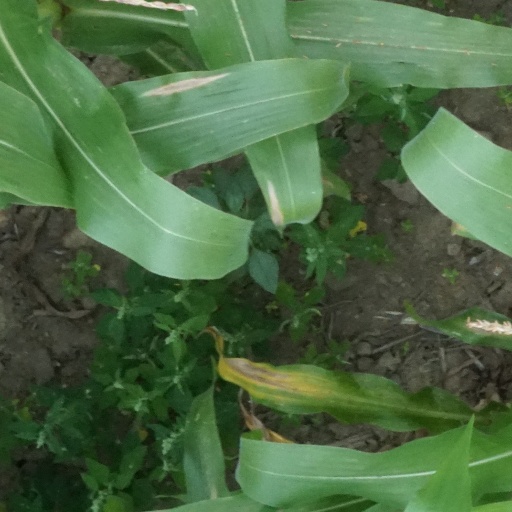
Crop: maize; corn